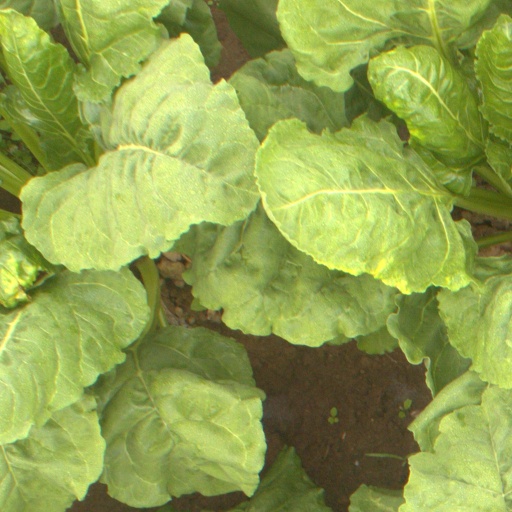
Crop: sugar beet